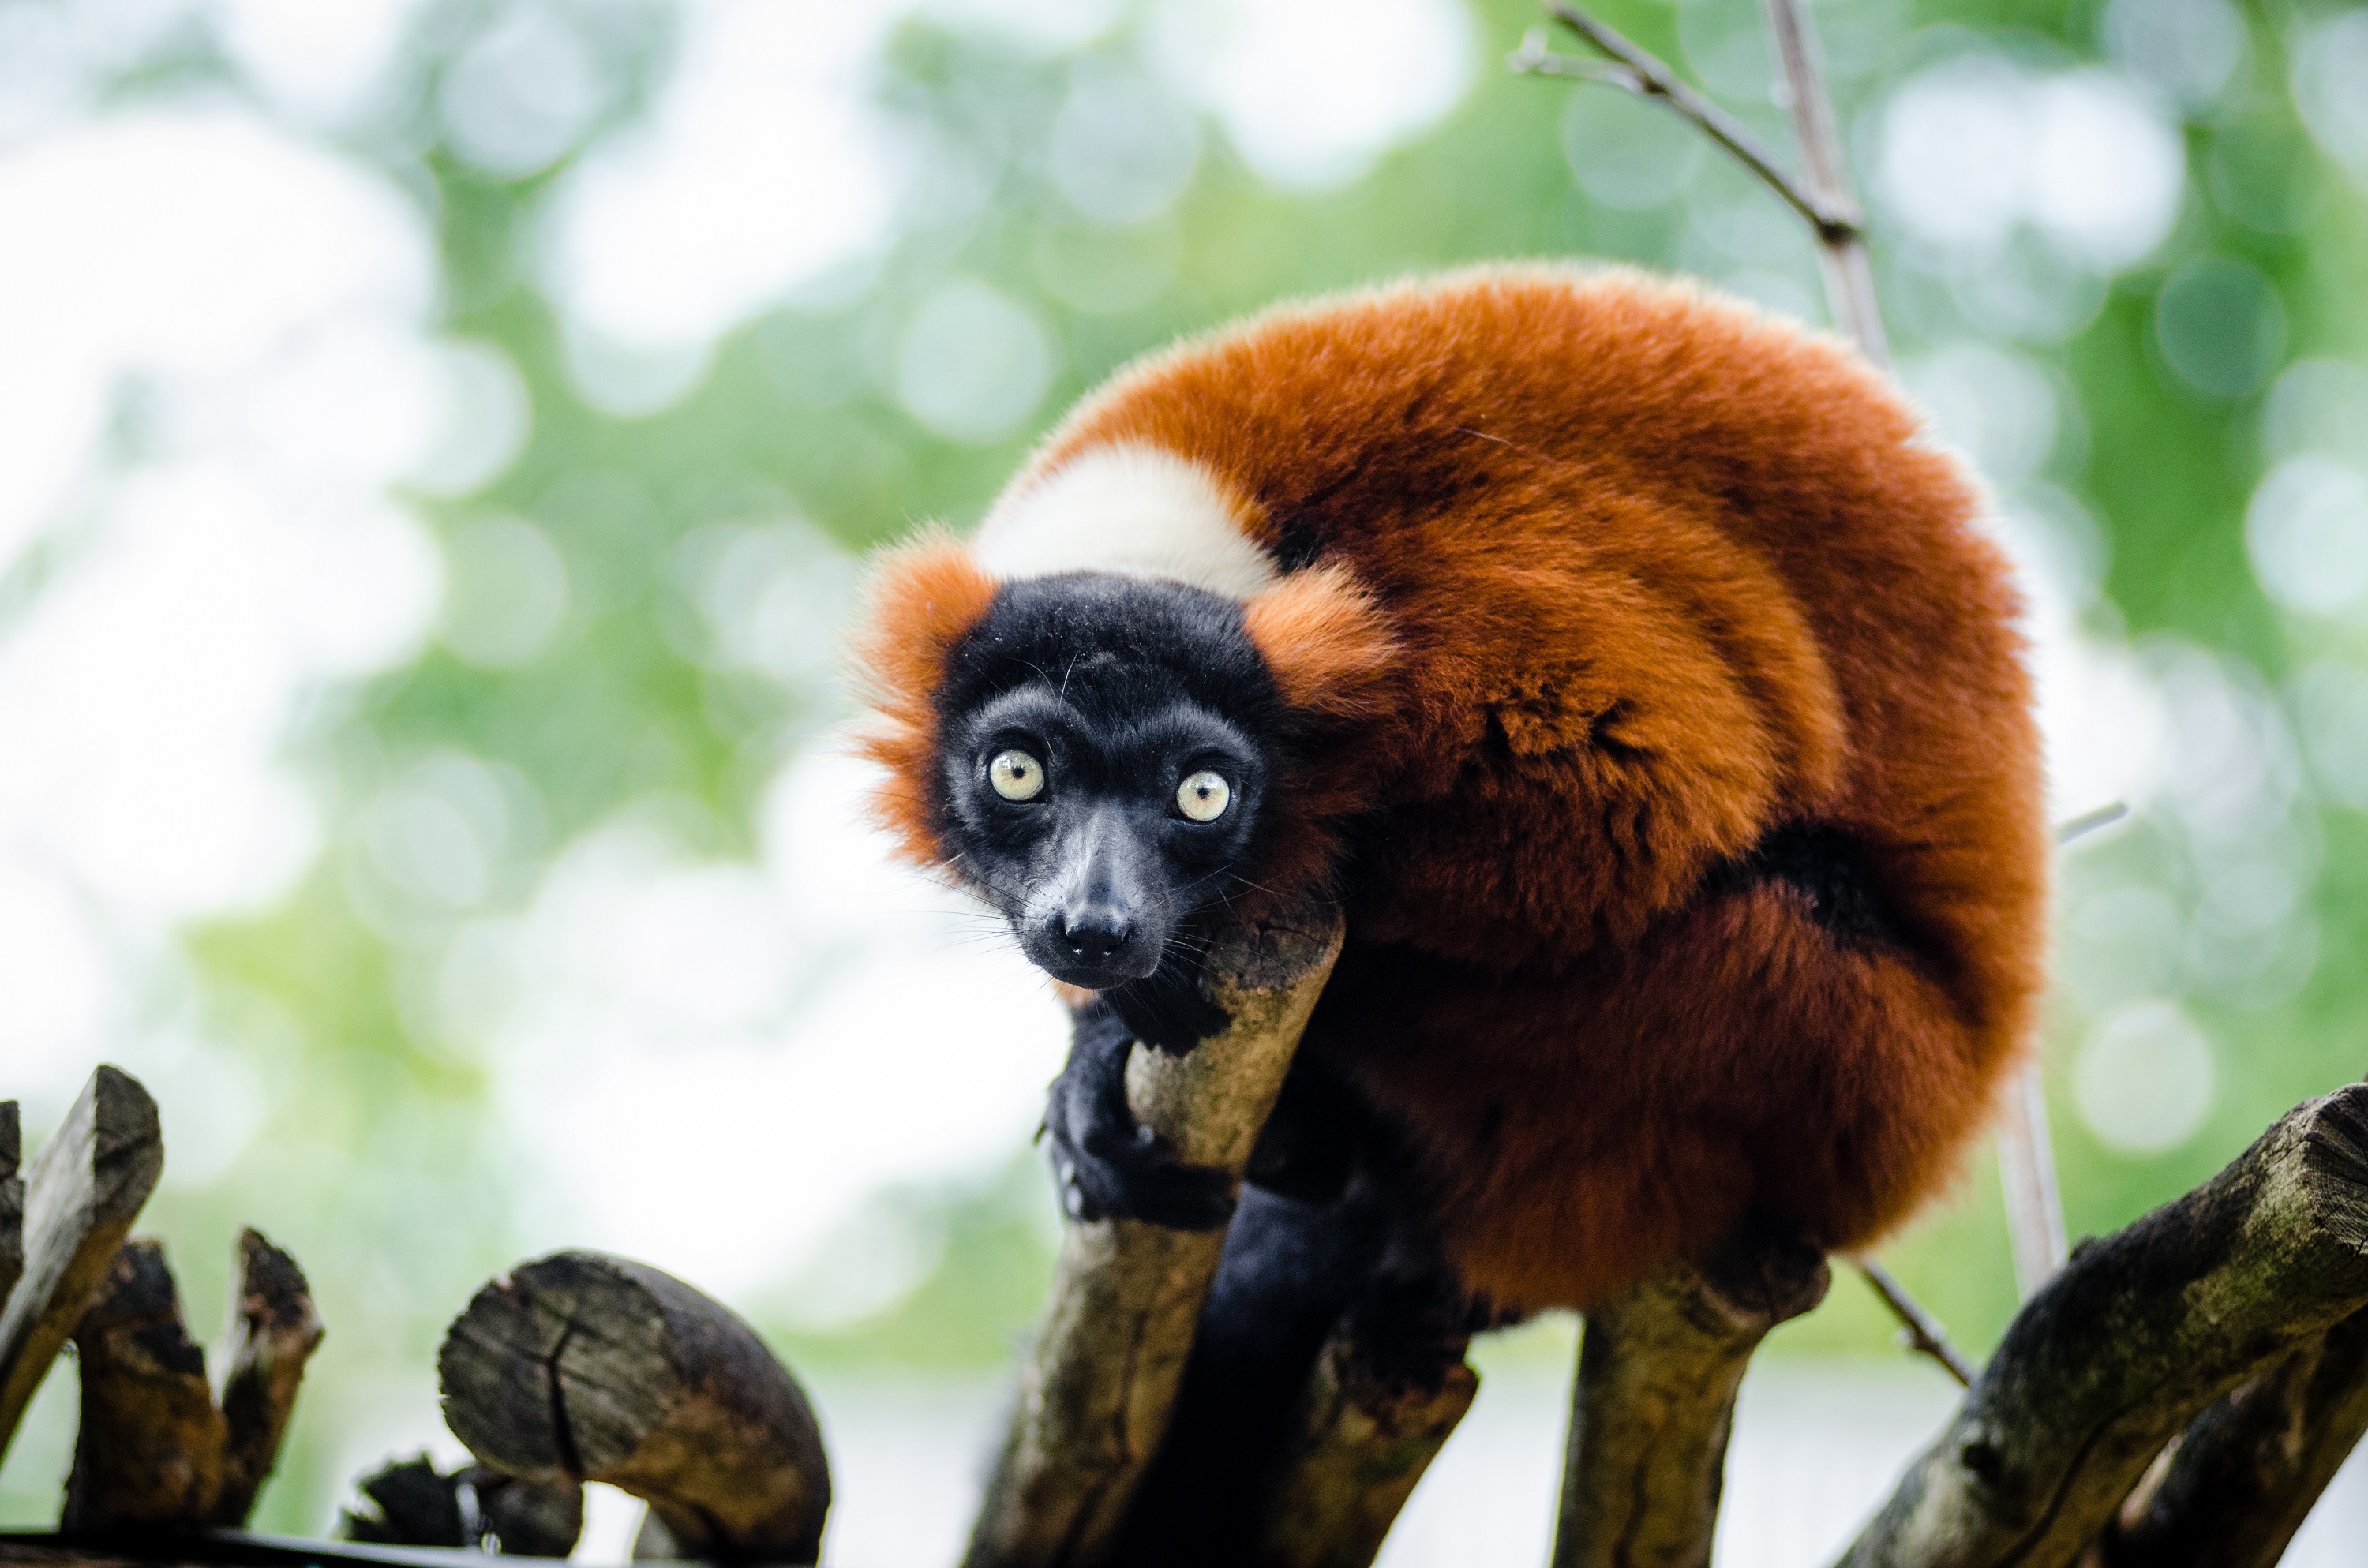
nature, looking, wildlife, fur, portrait, mammal, fauna, primate, rainforest, gibbon, madagascar, vertebrate, exotic, lemur, perched, red ruffed lemur, new world monkey